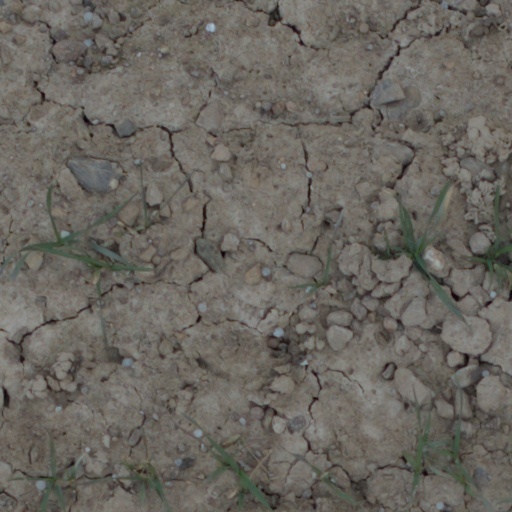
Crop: wheat